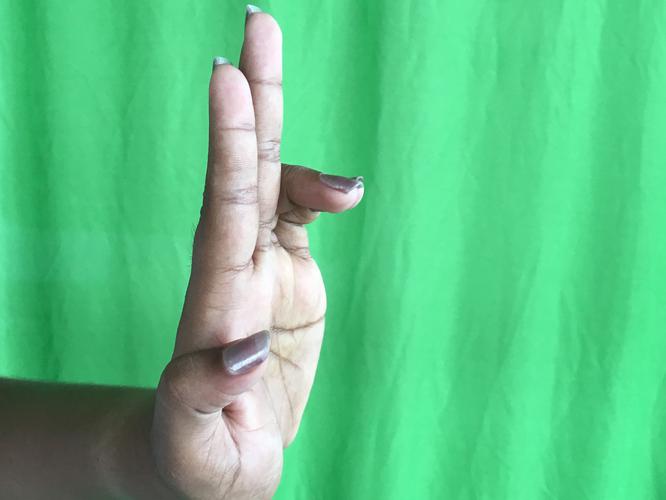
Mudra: Ardhapathaka
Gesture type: single_hand